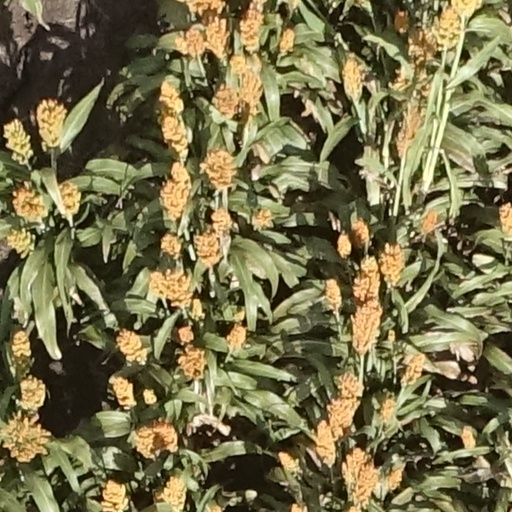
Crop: sorghum